Mexico at the Copa América

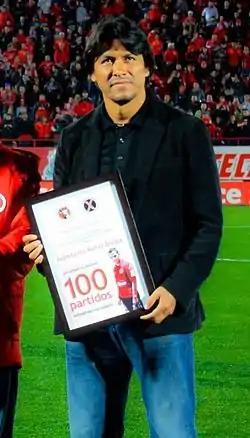
Claudio Suárez is one of the most-capped football players in the world. With 21 matches, he is also the most-capped player of any invited nation at the Copa América.

Rafael Márquez is one of only two players to compete in Copa Américas 17 years apart, the other being Álex Aguinaga. Concerning the exact time span between first and last match, Márquez is trailing 30 days behind Aguinaga's record of 17 years and 9 days.